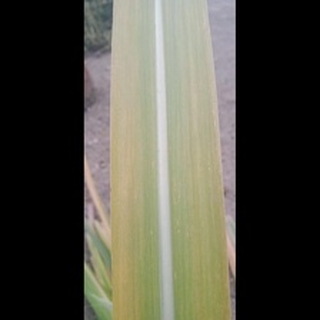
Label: sugarcane_yellow_leaf_disease